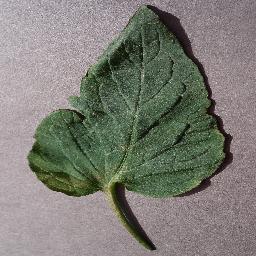
Label: Tomato___Target_Spot